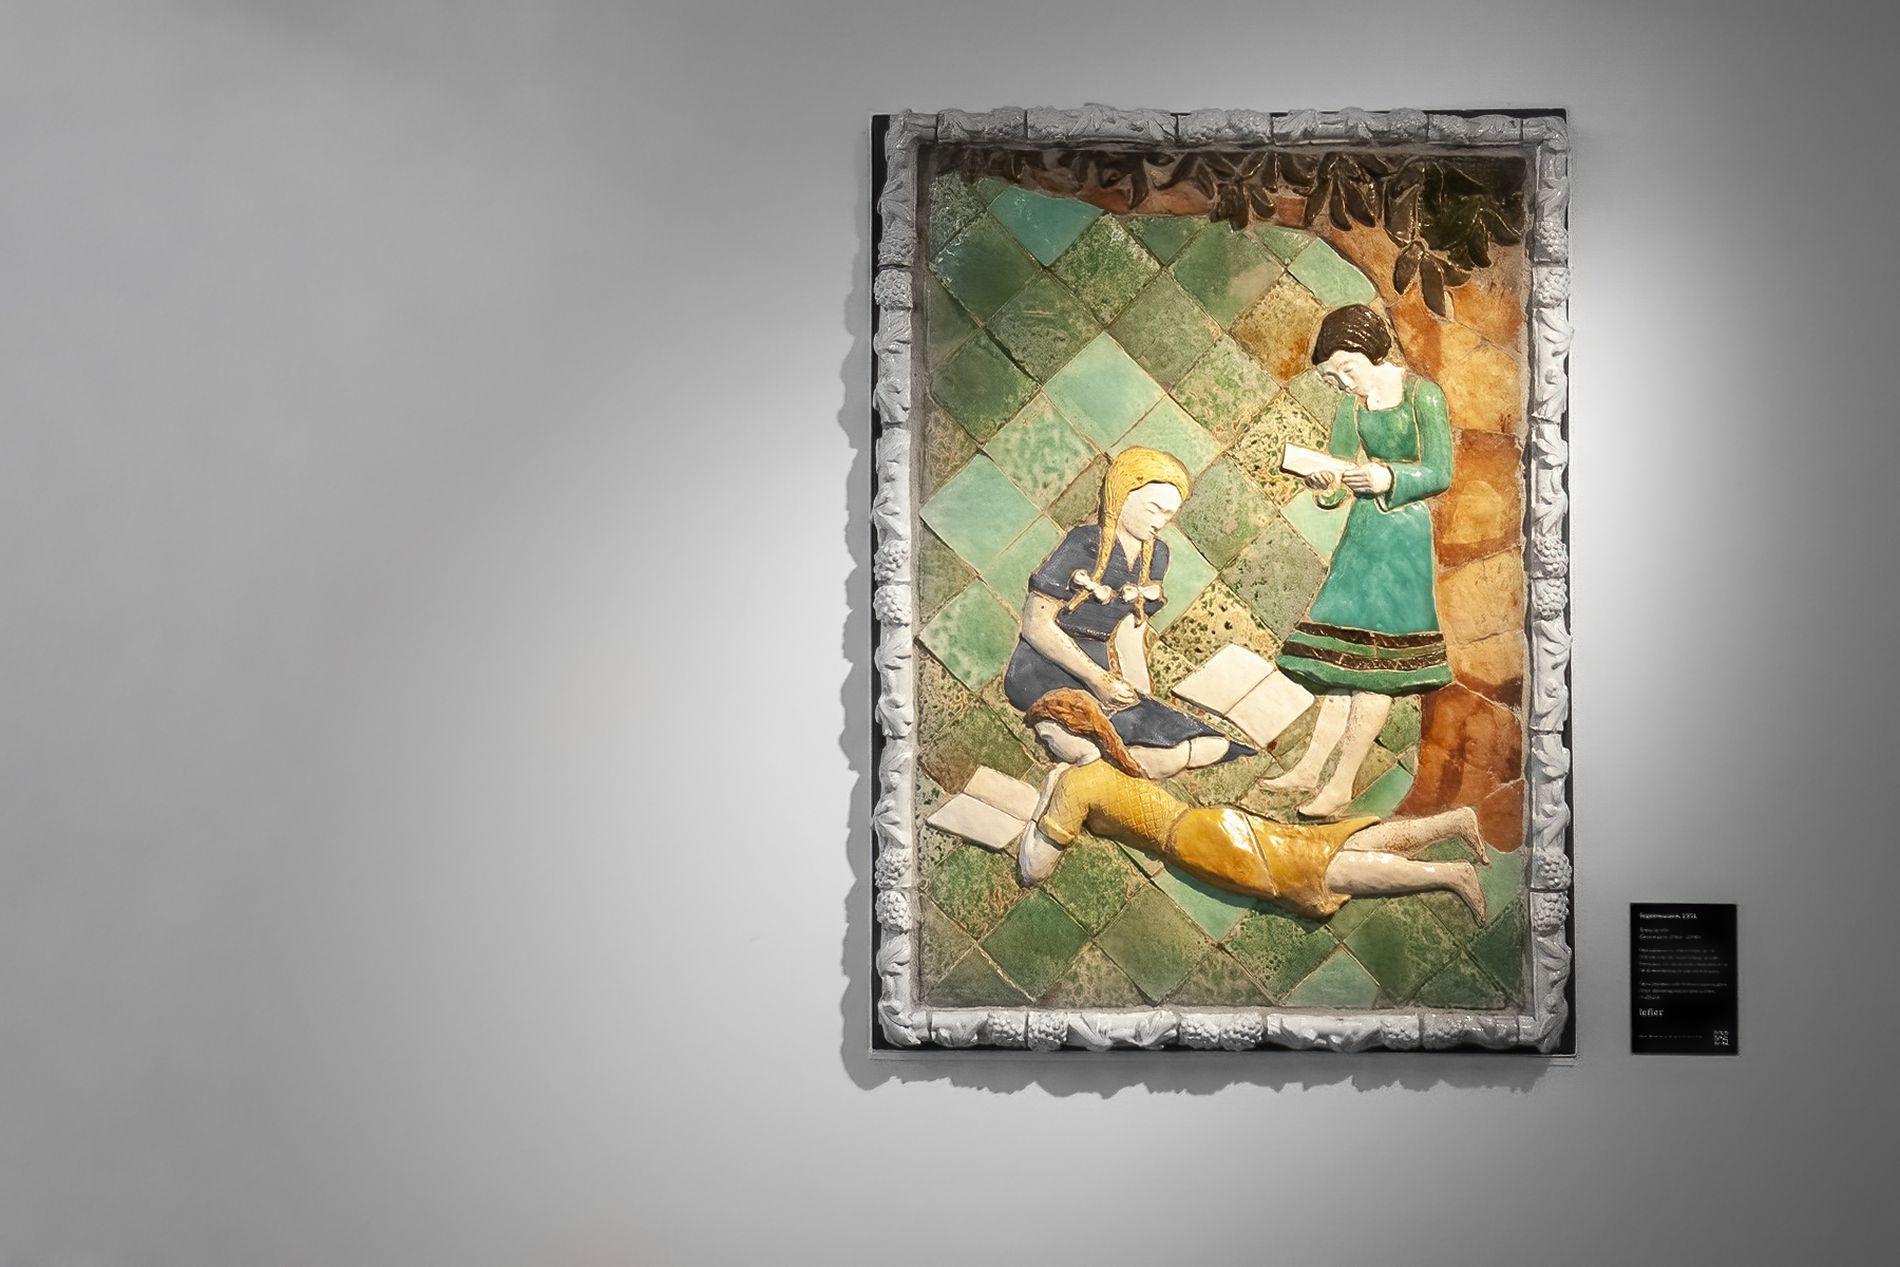
A Warm Moment.
A picture capturing a colorful artwork on a white wall. The artwork features three girls one is leaning on a tree while holding a paper, the second is reading, and the third is resting her head on the second girl.
A landscape taken from a straight on angle in a color palette of shades of green, earthy browns, yellow, and blue against a white background capturing an artwork in lighting that makes it glow giving a very talented and colorful atmosphere.
Labels: Art, Painting, Person, Adult, Female, Woman, Collage, Face, Head, Photography, Portrait, Modern Art, Architecture, Building, Wall, Tile, Archaeology, Books, Artwork, Girls, Tree, Plaque, Papers
Camera: NIKON CORPORATION NIKON D300
Lens: 16.0-85.0 mm f/3.5-5.6, AF-S DX VR Zoom-Nikkor 16-85mm f/3.5-5.6G ED
Aperture: F3.8
Exposure: 1/125 sec
ISO: 1600
Focal length: 22.0 mm